Pterodon (mammal)

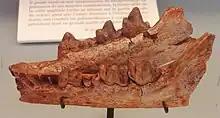
"P. dasyuroides" mandible

The order Hyaenodonta is diagnosed as having an elongated and narrow skull with a narrow cranial base (basicranium), a high and narrow occipital bone, and a transversely constricted interorbital region. Within the order, members of the Hyainailouridae share traits including a proportionally massive skull with an absence of any suture between the parietal bone and frontal bone, and a weak postorbital process (or projection), an extended pterygoid bone in its underside and side areas, the presence of a preglenoid crest, and side expansions of the squamosal relative to the back position of the zygomatic arch.